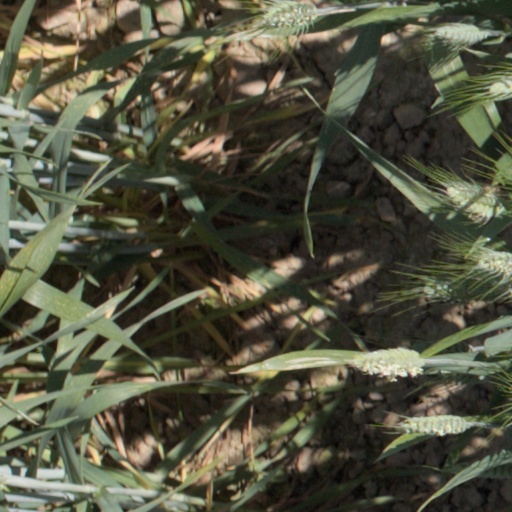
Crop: wheat